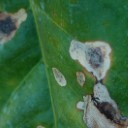
Label: Miner